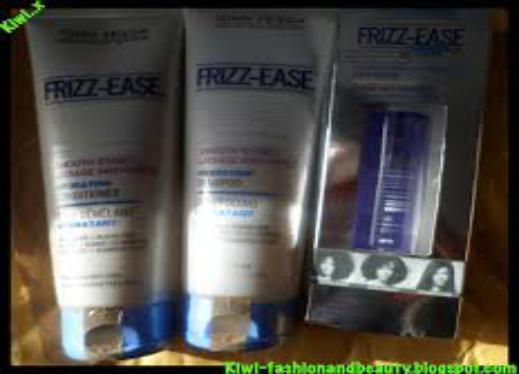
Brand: Frizz-Ease
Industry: Necessities